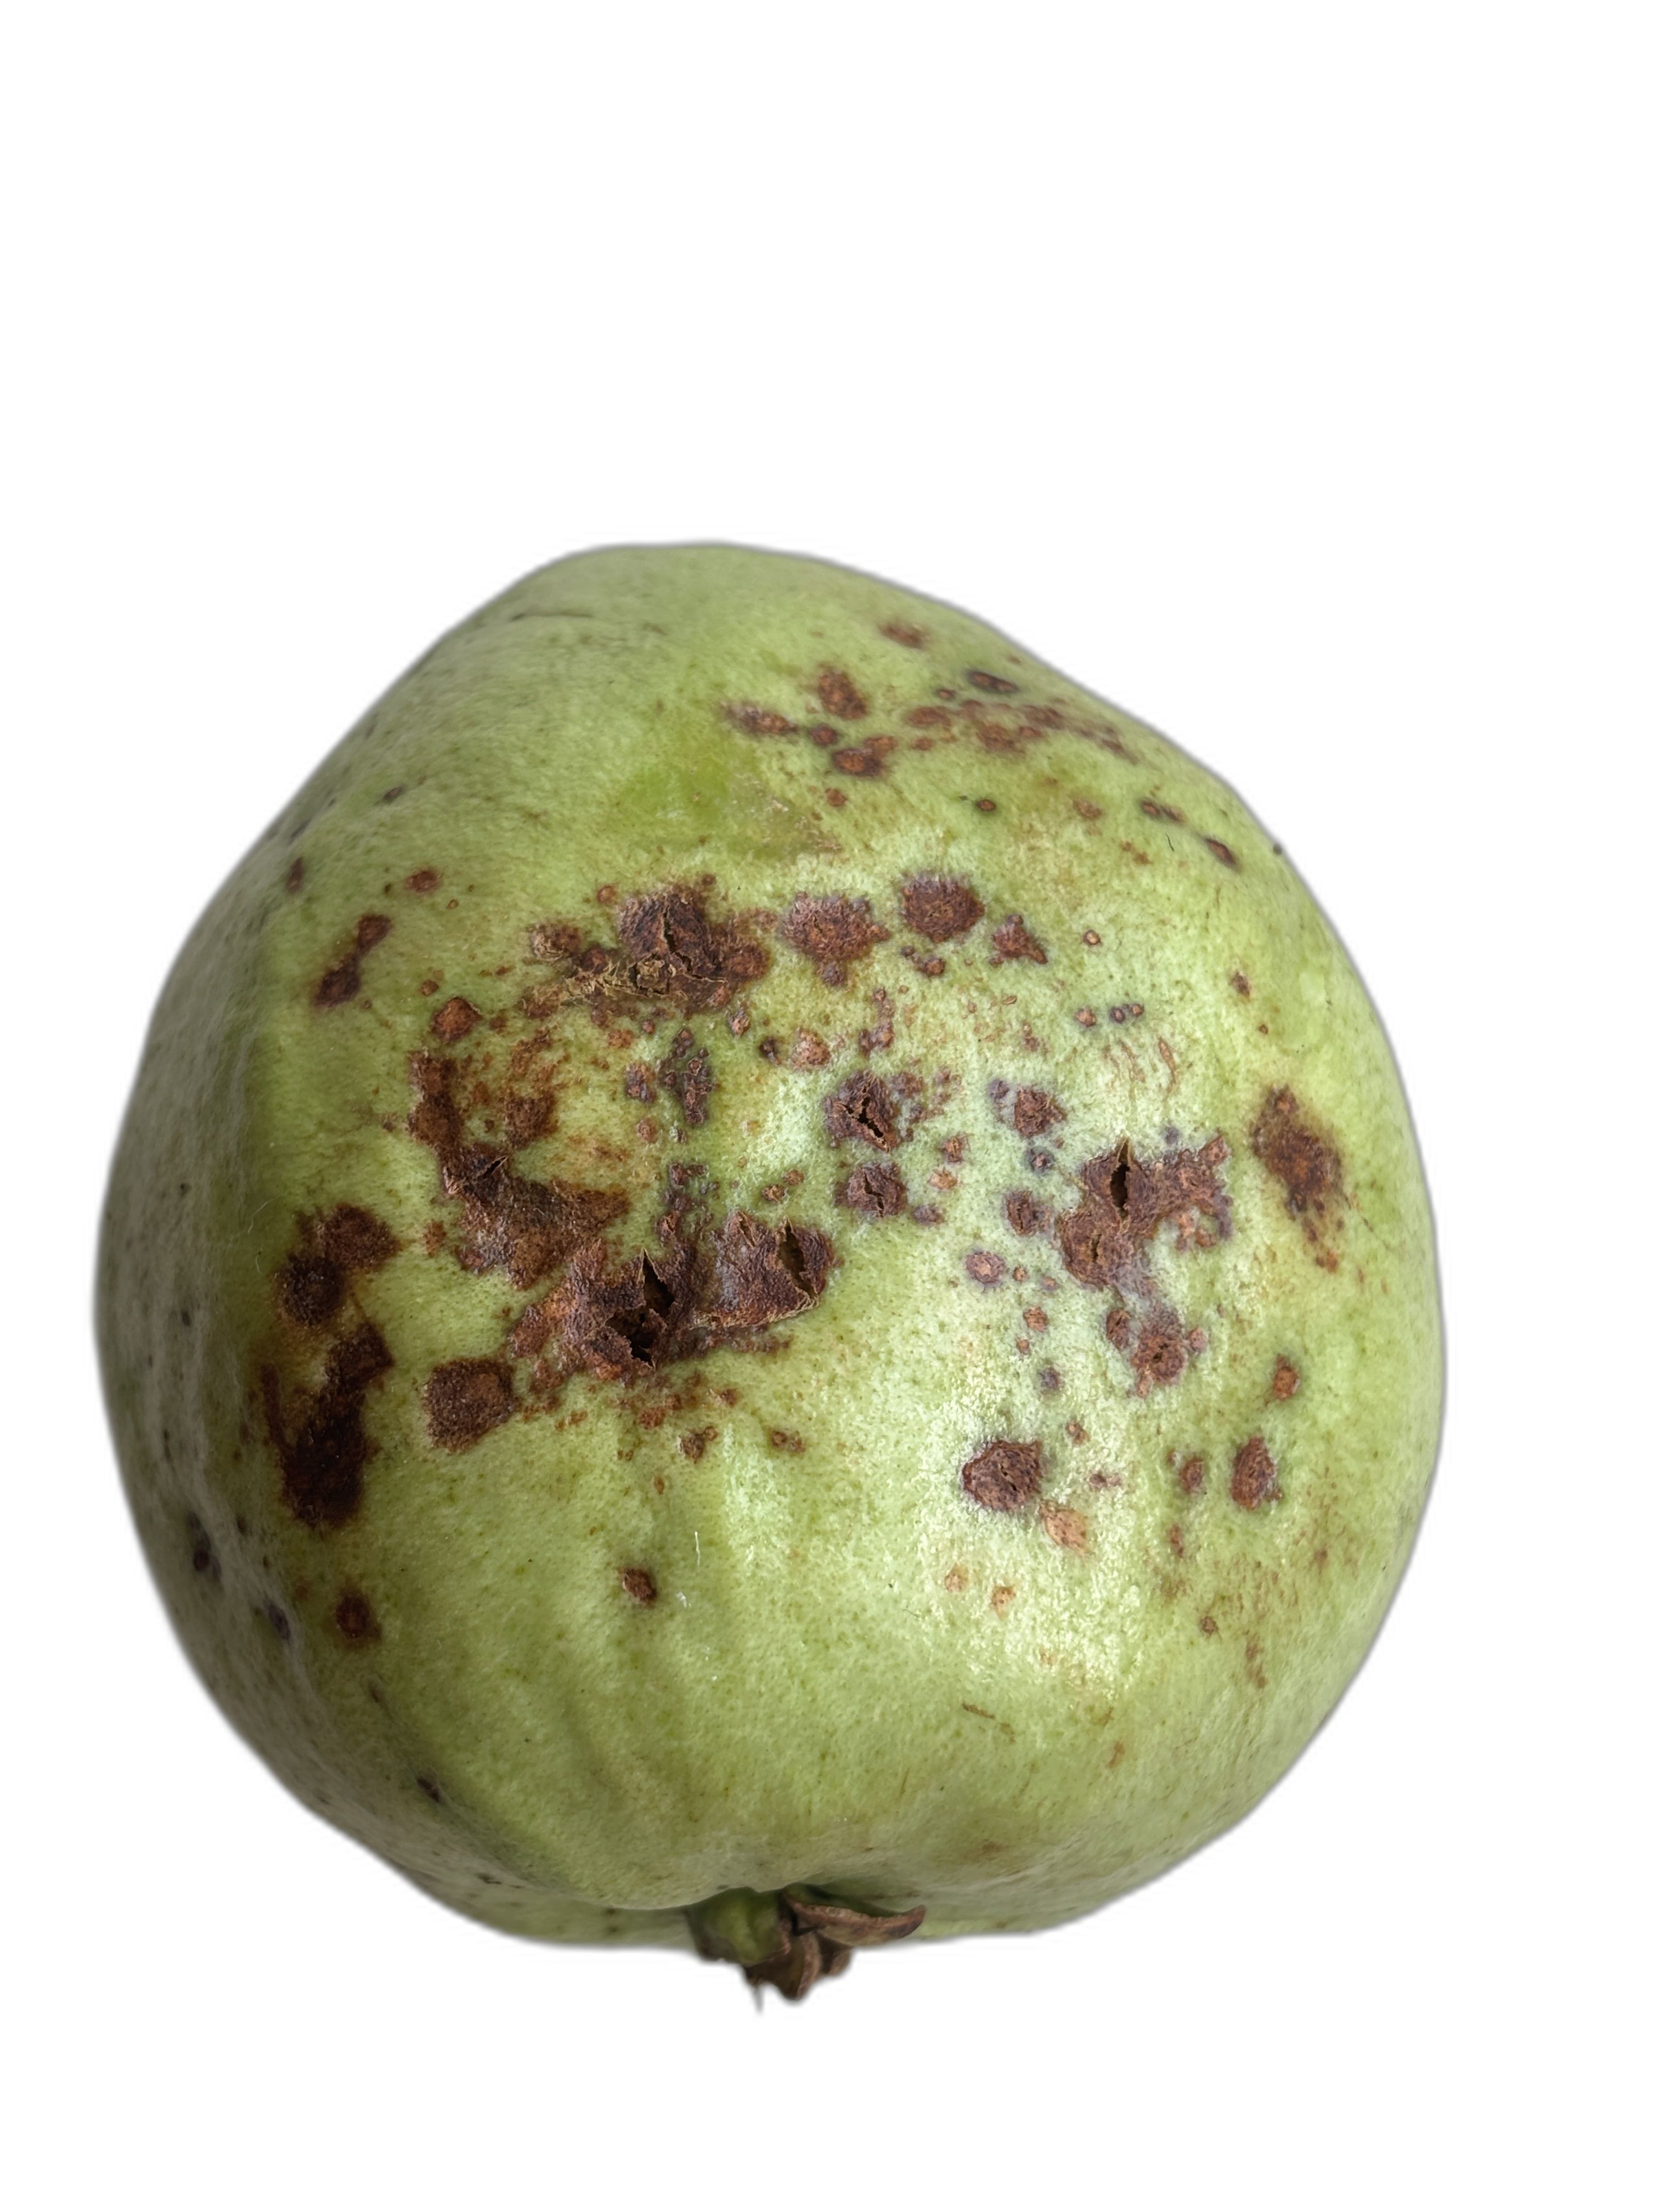
Plant part: fruit
Disease: Anthracnose